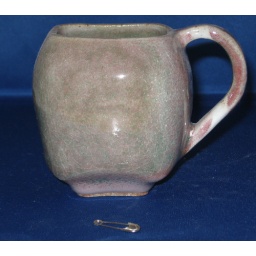
Coil construction red stoneware mug with pulled handle. Cone 10 reduction fired. Glaze: dipped Oribe over 1234 White.